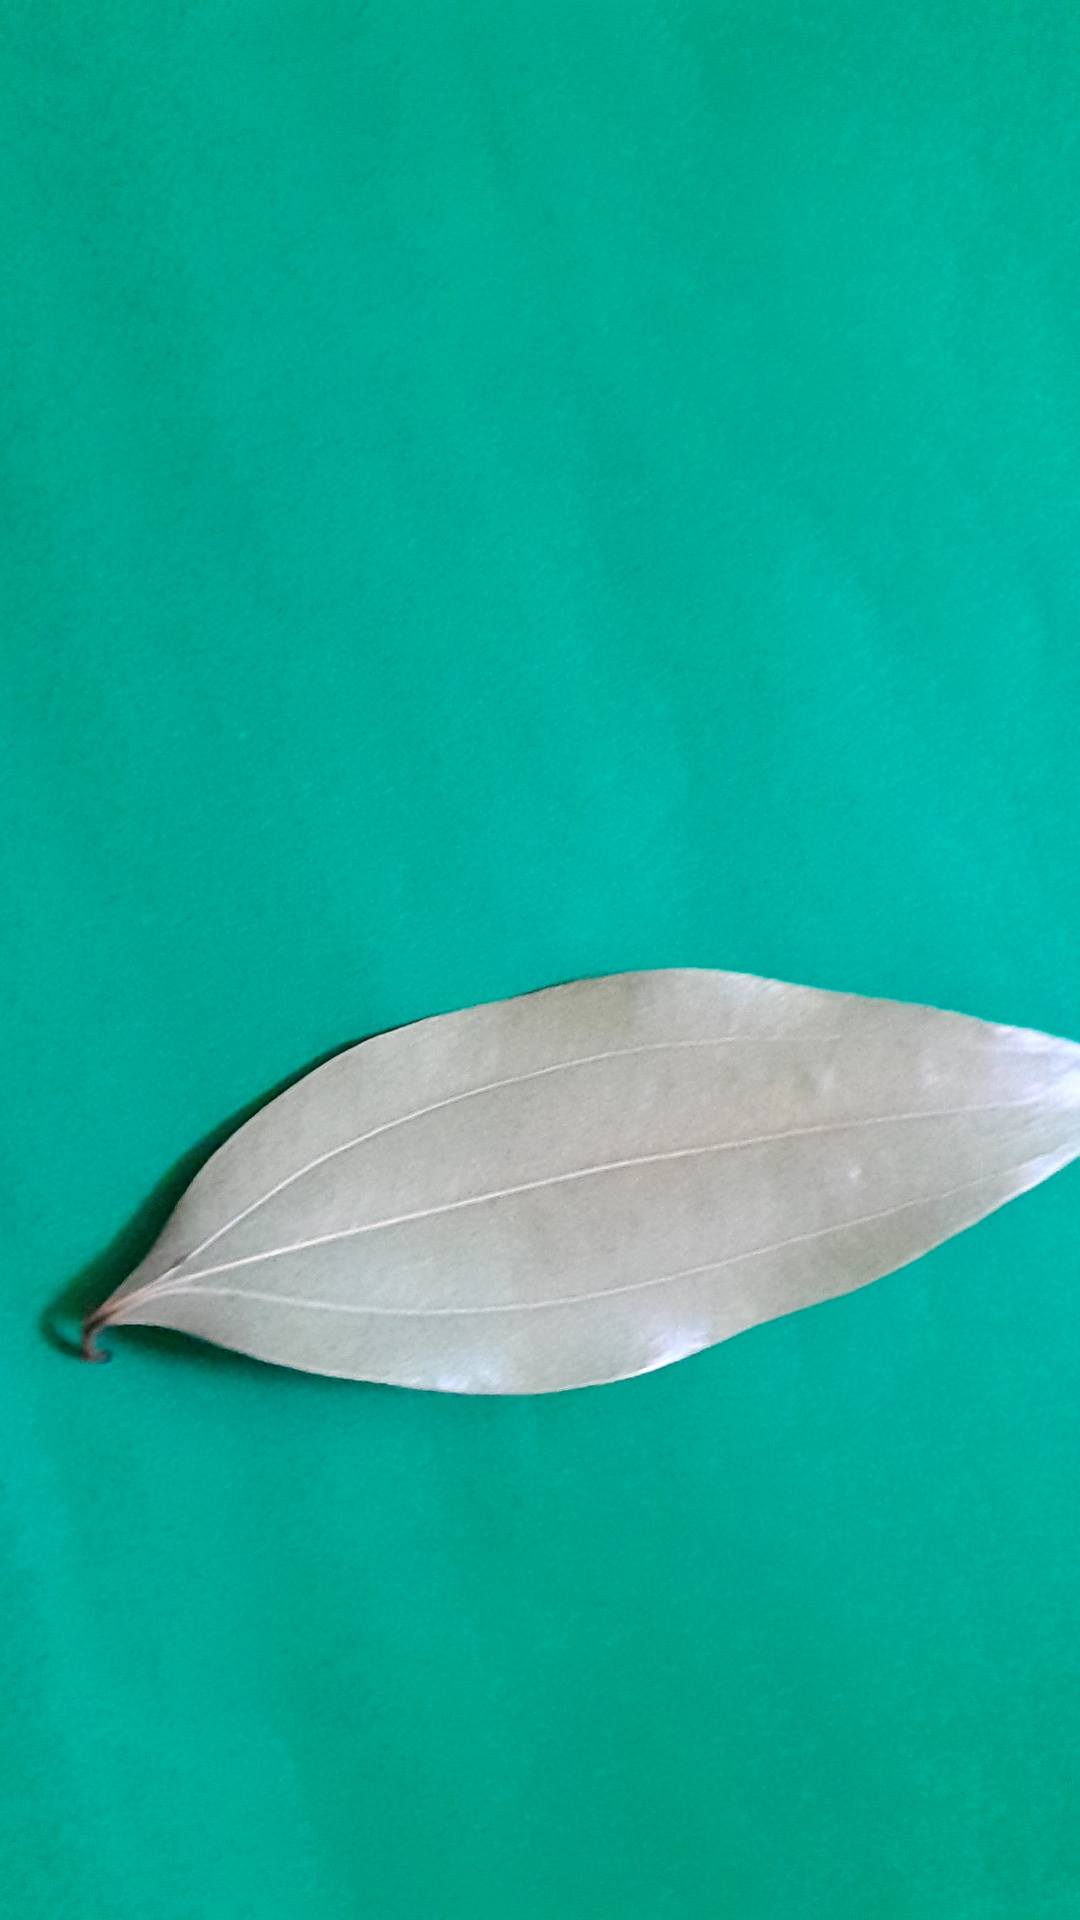
Label: Dry Leaf